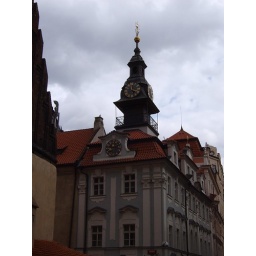
the clock tower in jewish old town